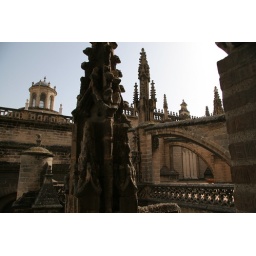
Looking out of the tower around the roof level of the cathedral.